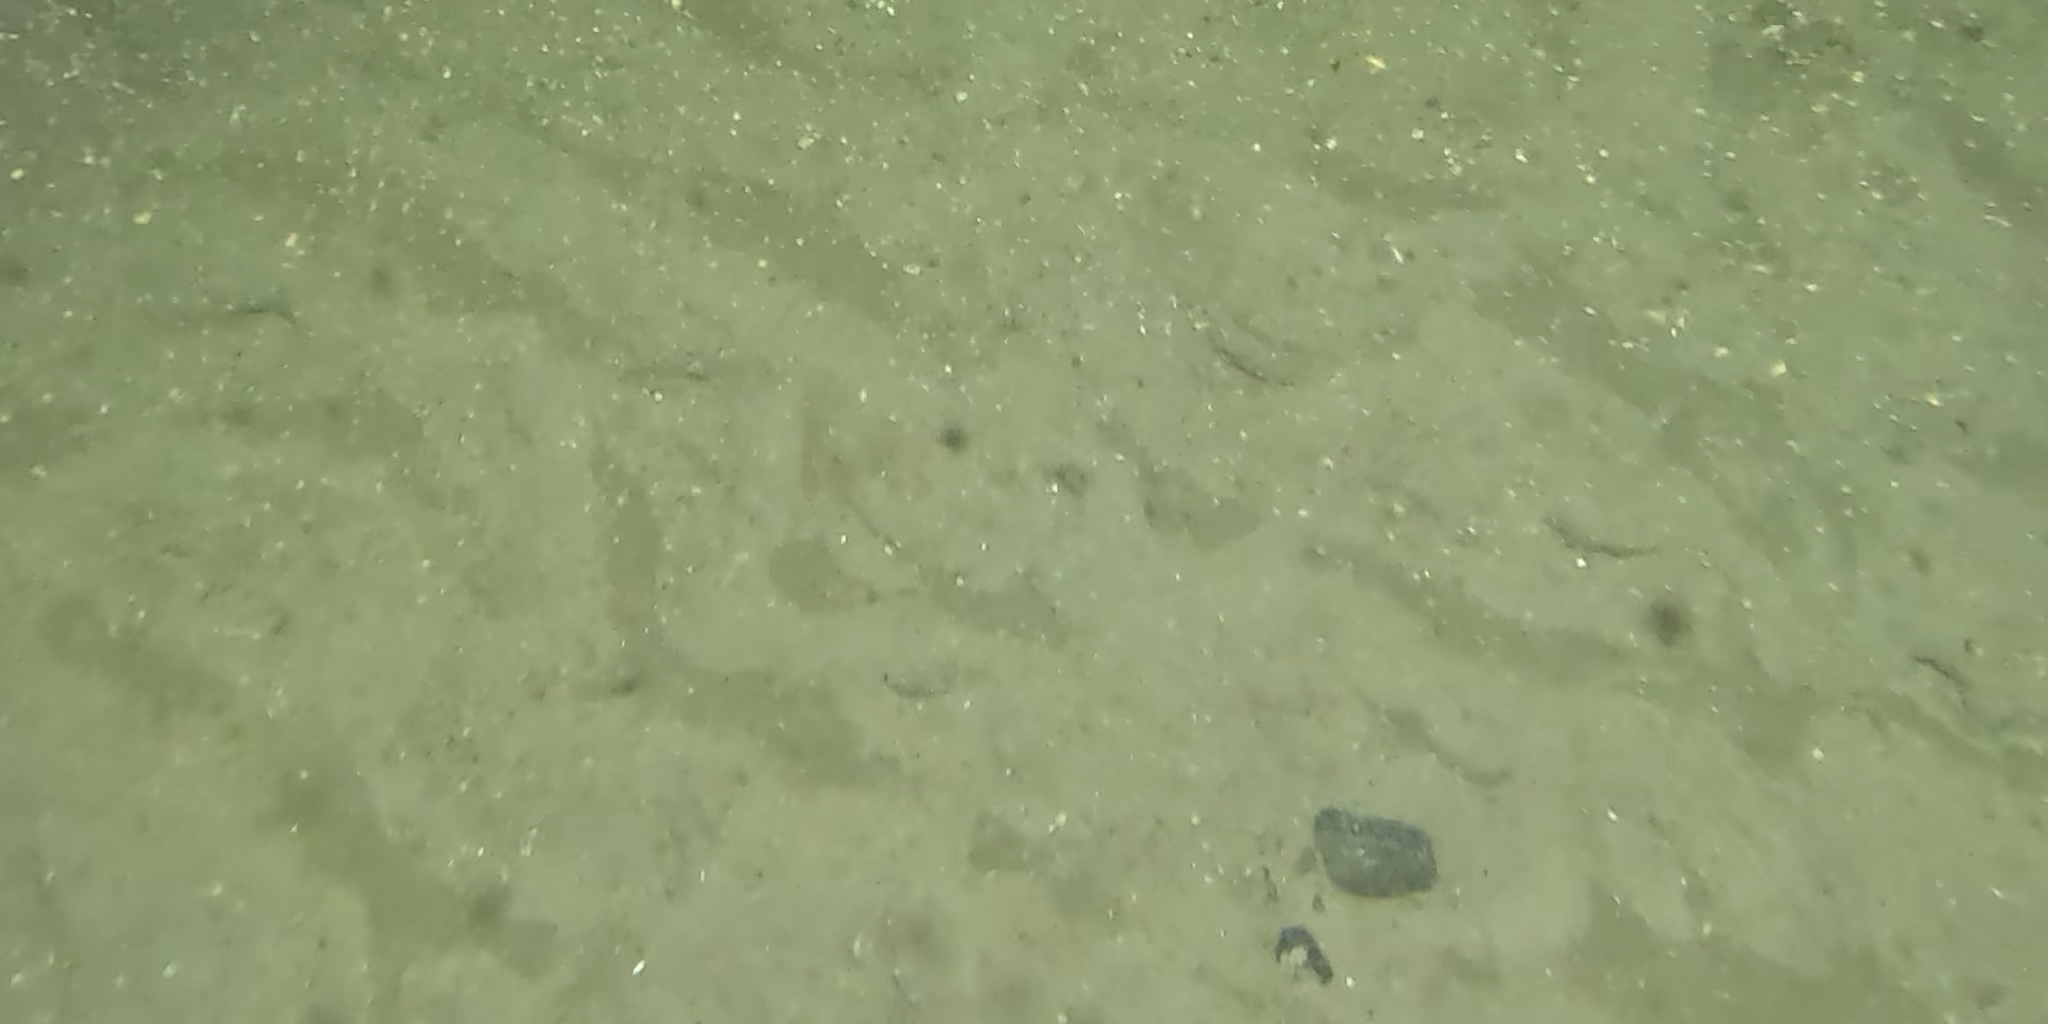
Seabed habitat: sand